Mountain View Homestead and General Store

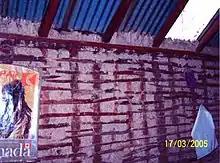
Wattle and daub construction

The external walls were rendered with lime plaster, concealing the framework and mud infill and giving the dwelling a less primitive appearance than many homes constructed using similar techniques and materials. The downstairs internal walls were wall papered. The upstairs internal walls were timber lined and painted with some sections having been replaced with fibro cladding. Some ceilings are lined with fibro and others with calico. A timber ladder provides access between ground and first floors.